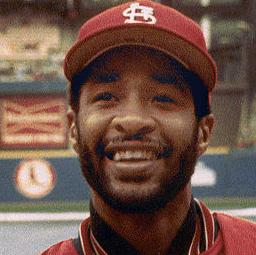
Age: 28